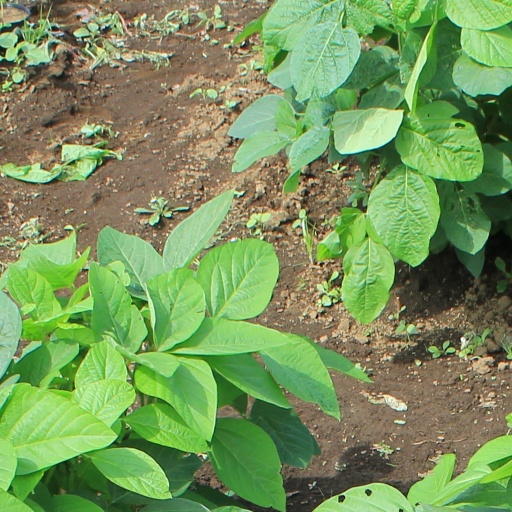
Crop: soybean